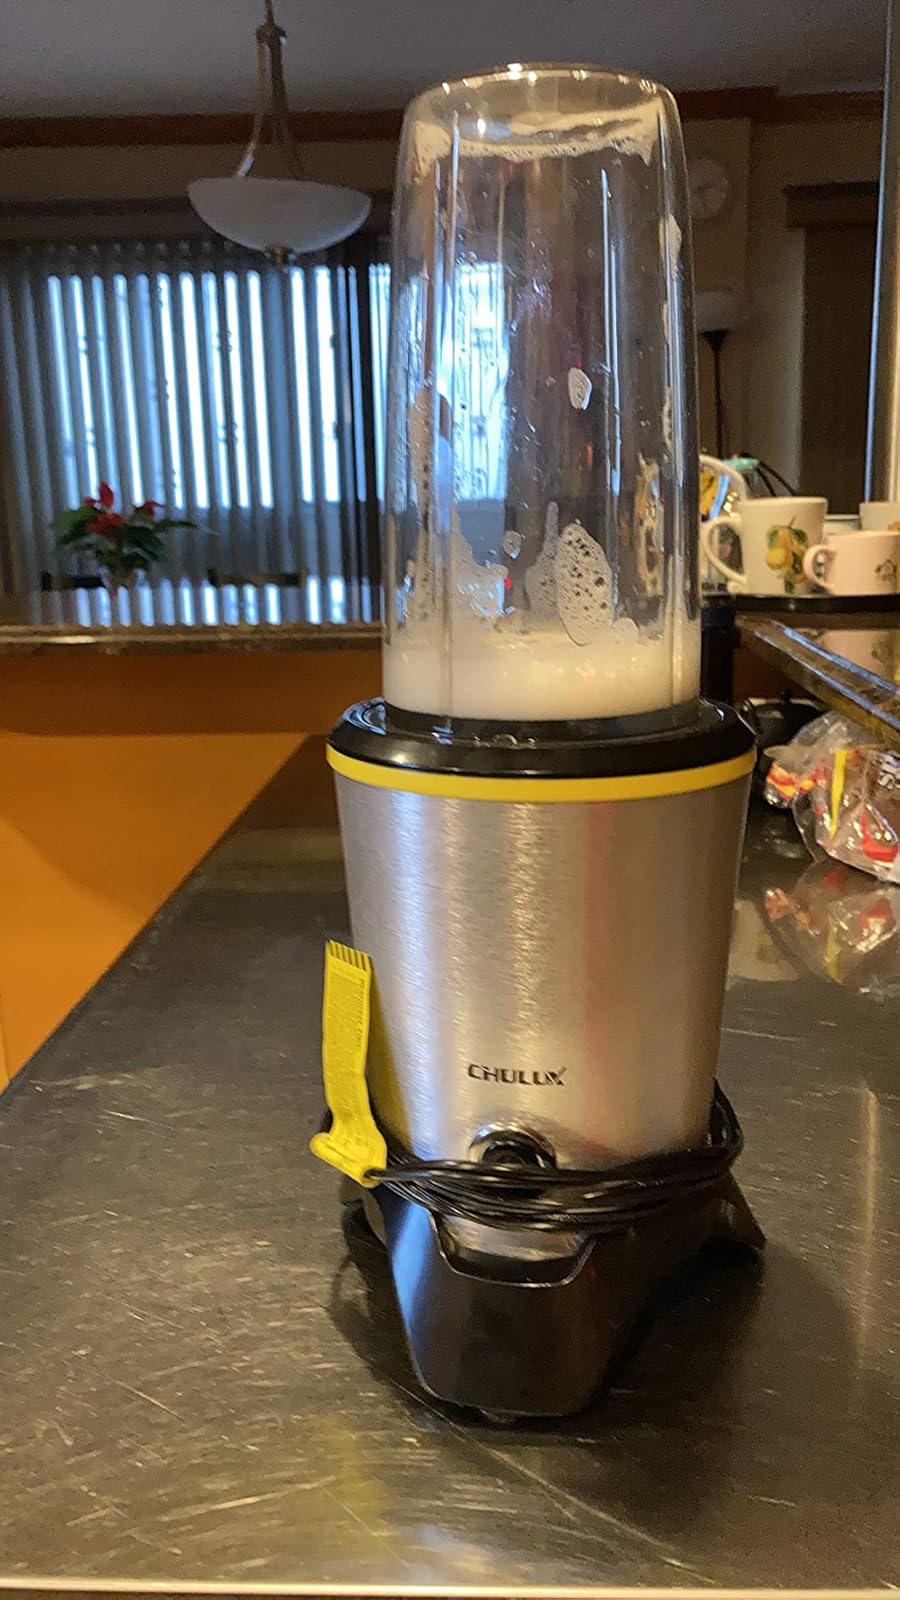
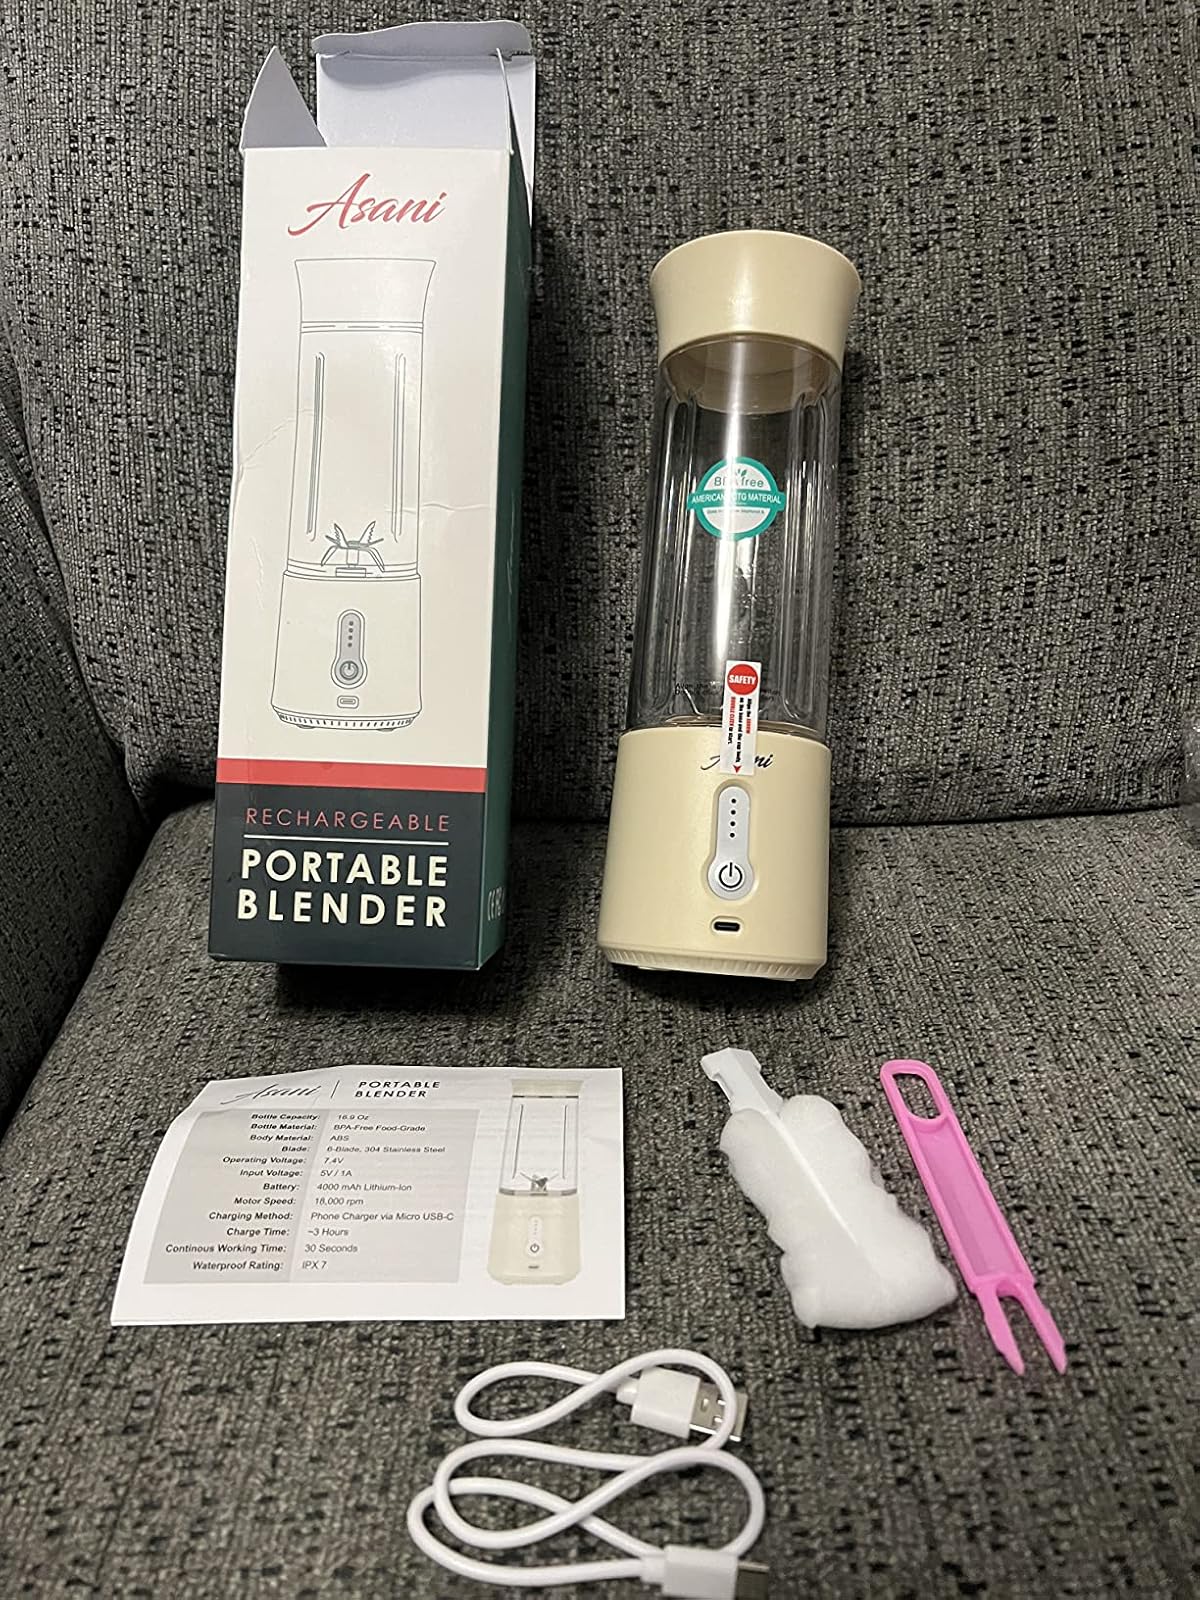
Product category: items_blender
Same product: no